Dropstone

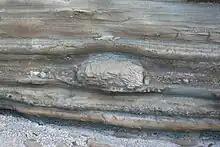
Glacial dropstone from Permian rocks in eastern Australia

As glaciers move across a surface, they pluck rocks from it, and incorporate them into their mass. At the coast, fragments of glacier detach and float away as icebergs, which are often transported (ice rafted) many miles into the ocean, where they melt and deposit their load. When entrained rocks sink to the ocean floor, they can be incorporated into the oceanic sediments, which are typically fine grained. Glacially deposited rock differing from the size and type of rock native to the area in which it rests is called a glacial erratic.